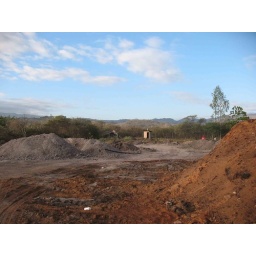
Clay and sand are all dug by hand, loaded into a truck and delivered to the site